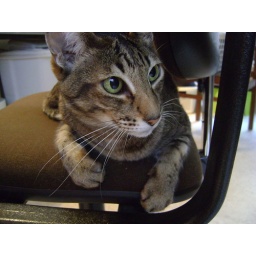
Sascha on my chair in my office